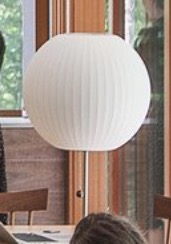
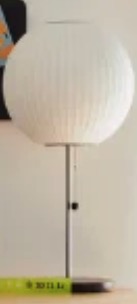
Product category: misc
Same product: yes